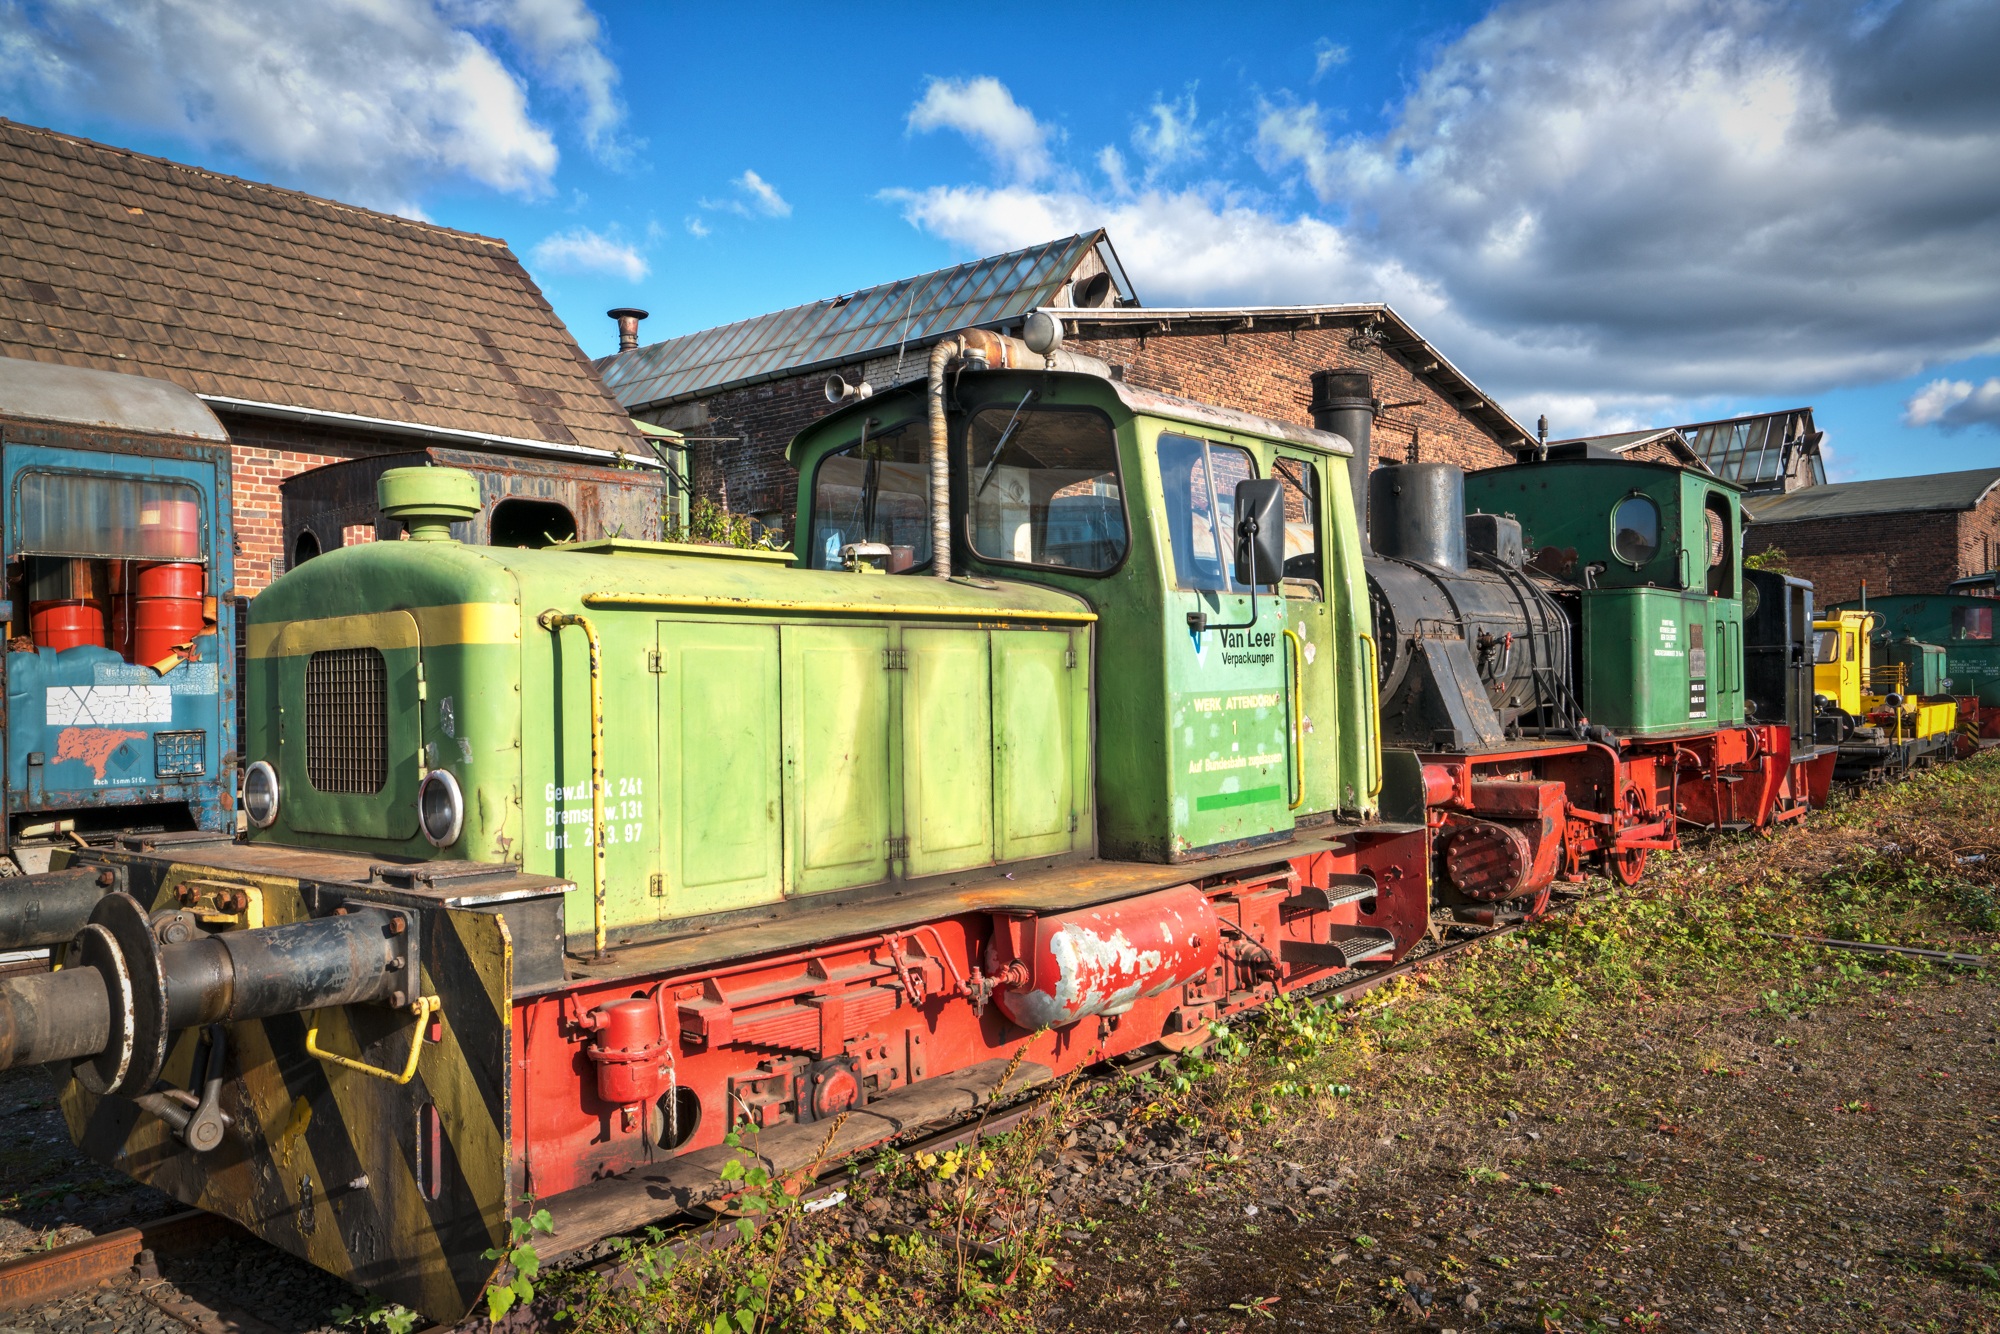
track, railway, antique, old, train, asphalt, transport, vehicle, nostalgia, locomotive, loco, oldtimer, historically, seemed, vehicles, scrap, rail transport, rail traffic, steam locomotive, museum locomotive, steam railway, old vehicle, land vehicle, rolling stock, railroad car